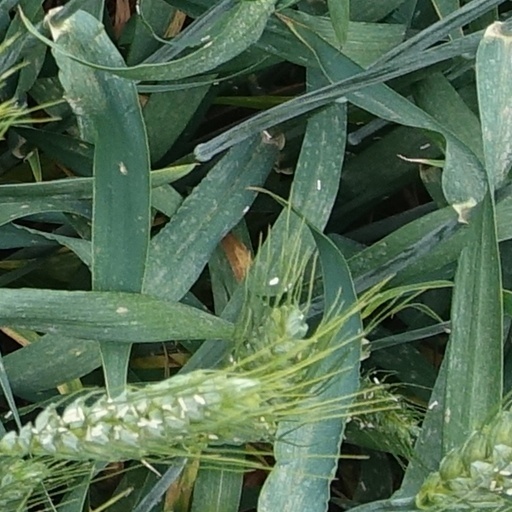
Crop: wheat